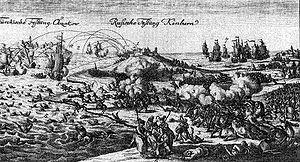
7 octobre : Anne Louis Henri de La Fare devient évêque de Nancy.
1787 est une année commune commençant un lundi.